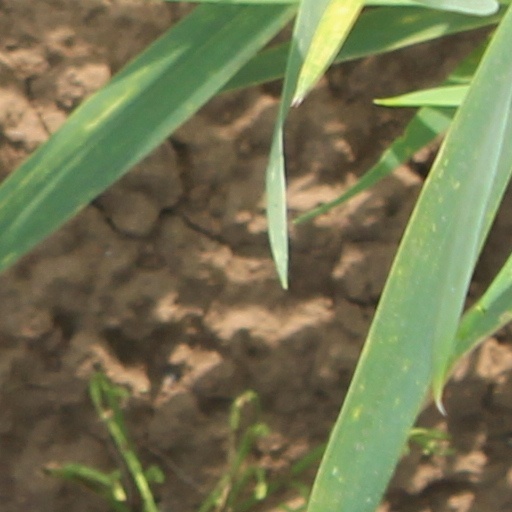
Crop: wheat